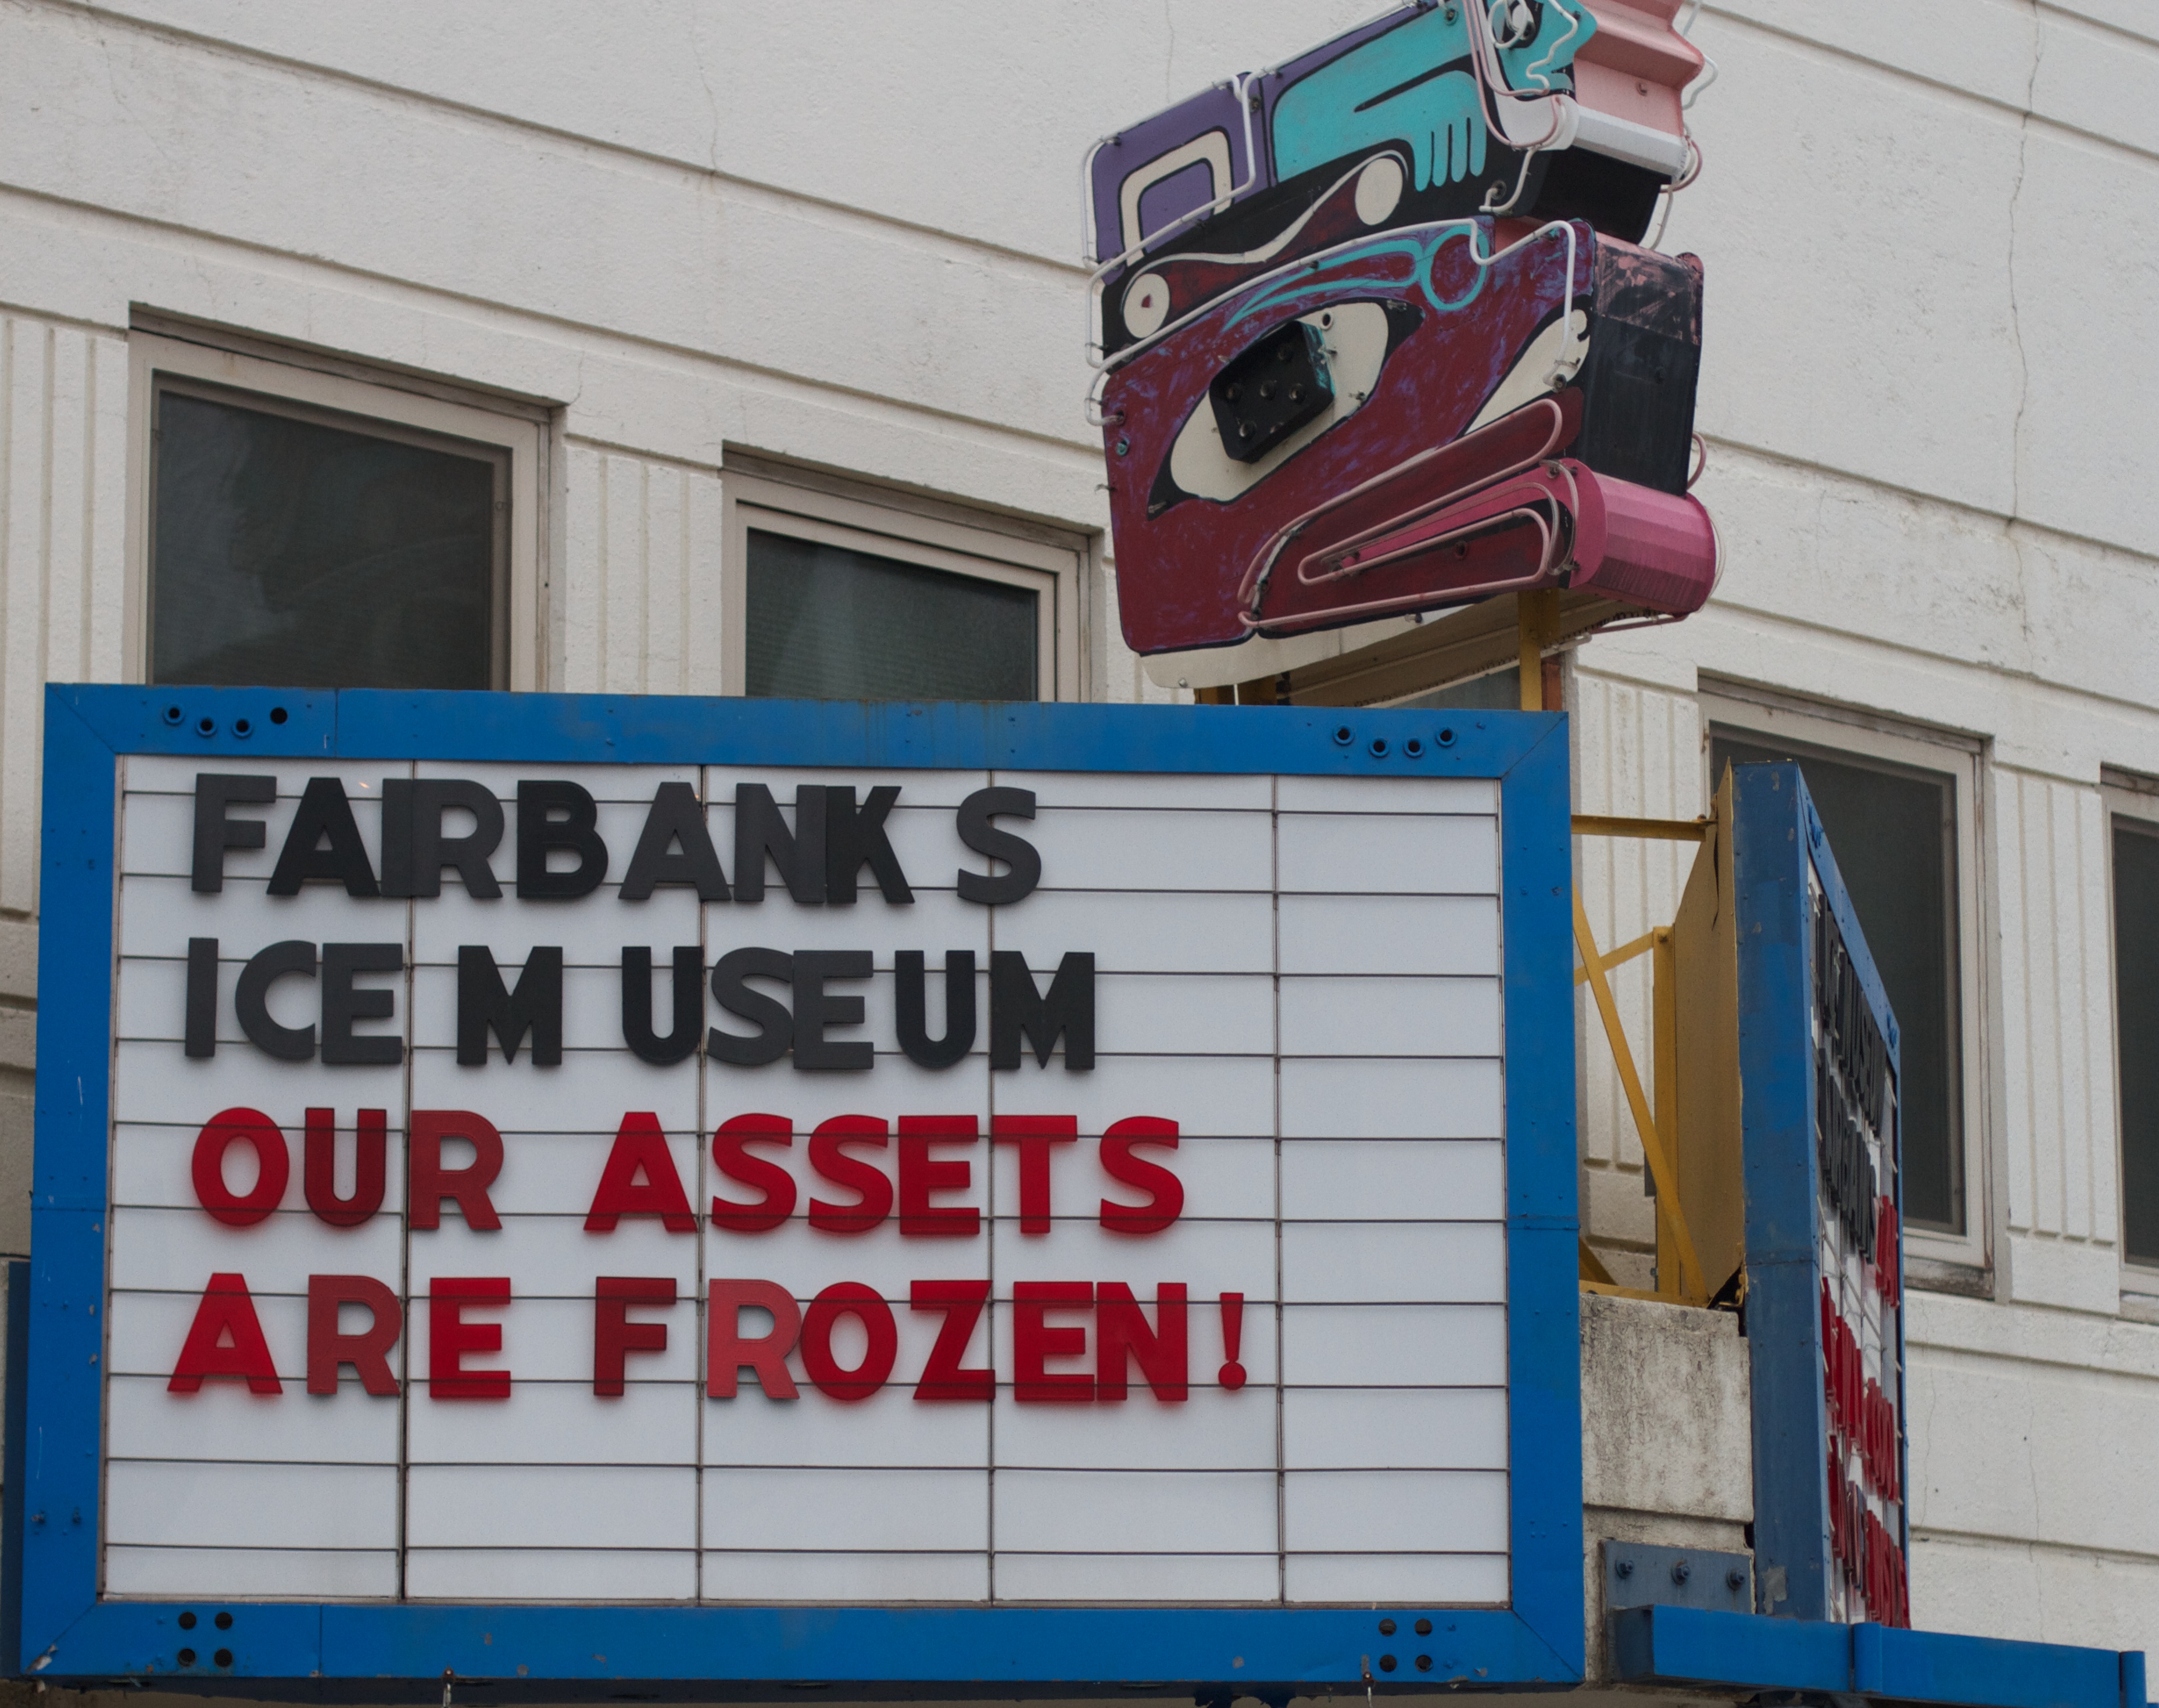
advertising, sign, banner, street sign, signage, art, cool image, billboard, display device